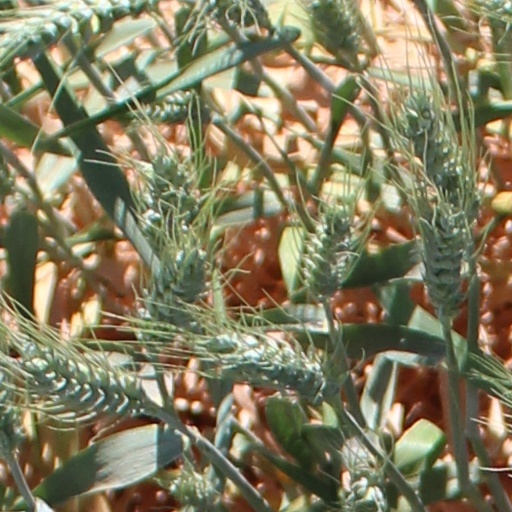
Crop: wheat